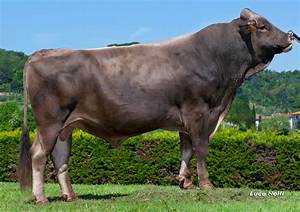
Label: cow